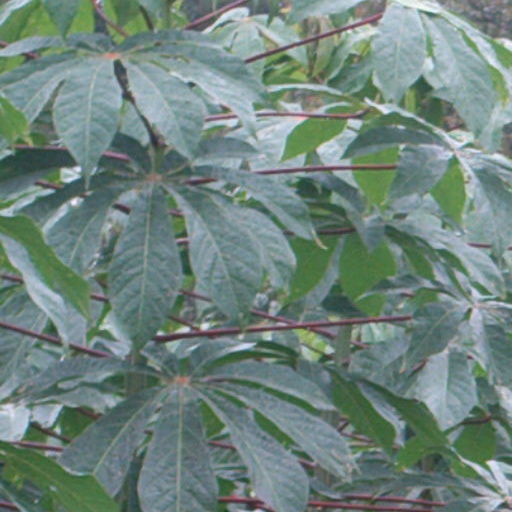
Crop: cassava